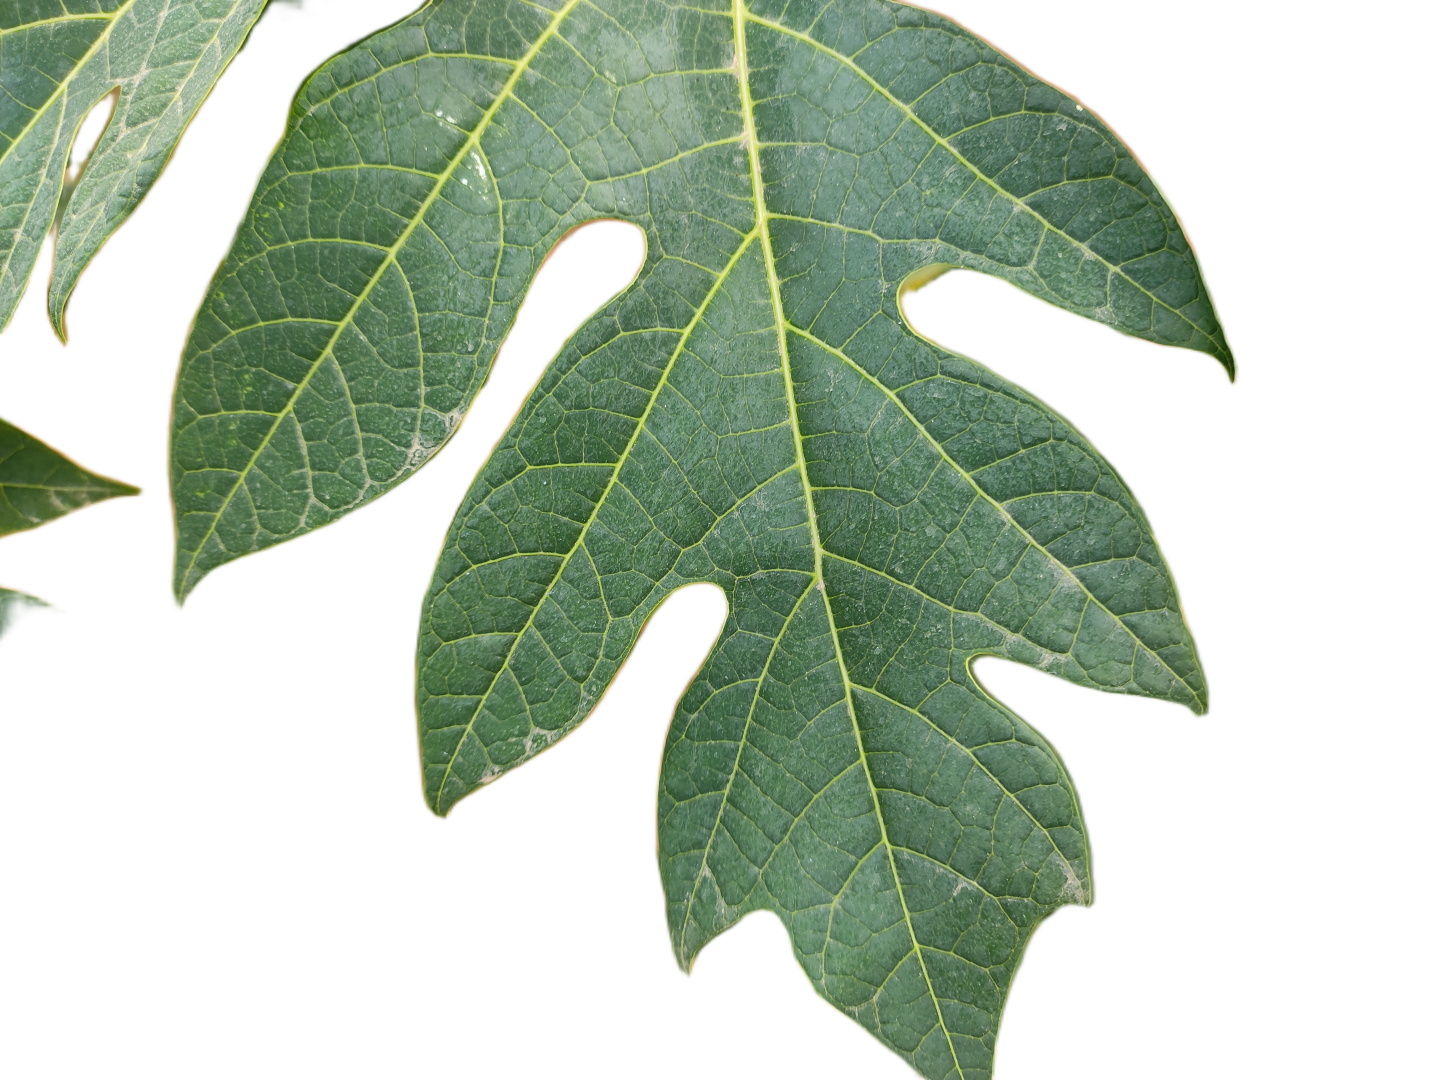
Crop: Papaya
Label: Healthy_leaf